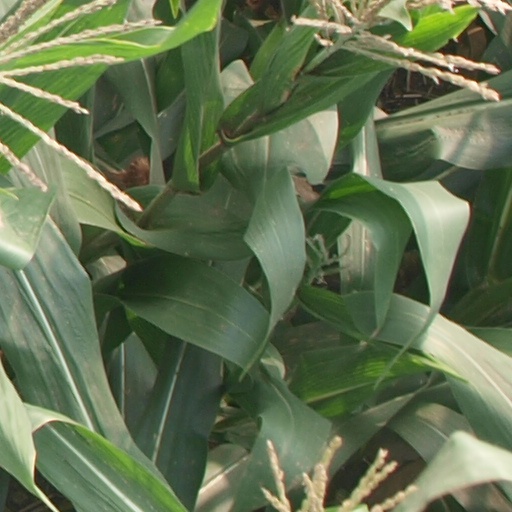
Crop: maize; corn